Thomas Bladen Capel

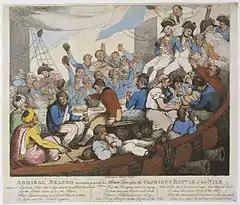
A cartoon showing Nelson and his officers celebrating with the men aboard HMS "Vanguard" after the victory at the Battle of the Nile

In April 1798 he joined the flagship of Rear-Admiral Sir Horatio Nelson, the newly refitted 74 gun , under Captain Edward Berry. On 8 May the "Vanguard", as part of a small squadron, left Gibraltar to re-establish a presence in the Mediterranean and to search for the French fleet. On 20 May, they were struck by a sudden gale in which the "Vanguard" lost her entire foremast assembly and both her main and mizzen topmasts. Despite the arrival of reinforcements, including ten ships of the line, on 6 June; Nelson remained aboard the jury masted, "Vanguard". Therefore, Capel was serving as Nelson's signal lieutenant on 1 August 1798 when Nelson's fleet destroyed the French at the battle of the Nile. He impressed the admiral to such a degree, he was mentioned in dispatches as "a most excellent officer" and presented with the sword of the senior, surviving French admiral.